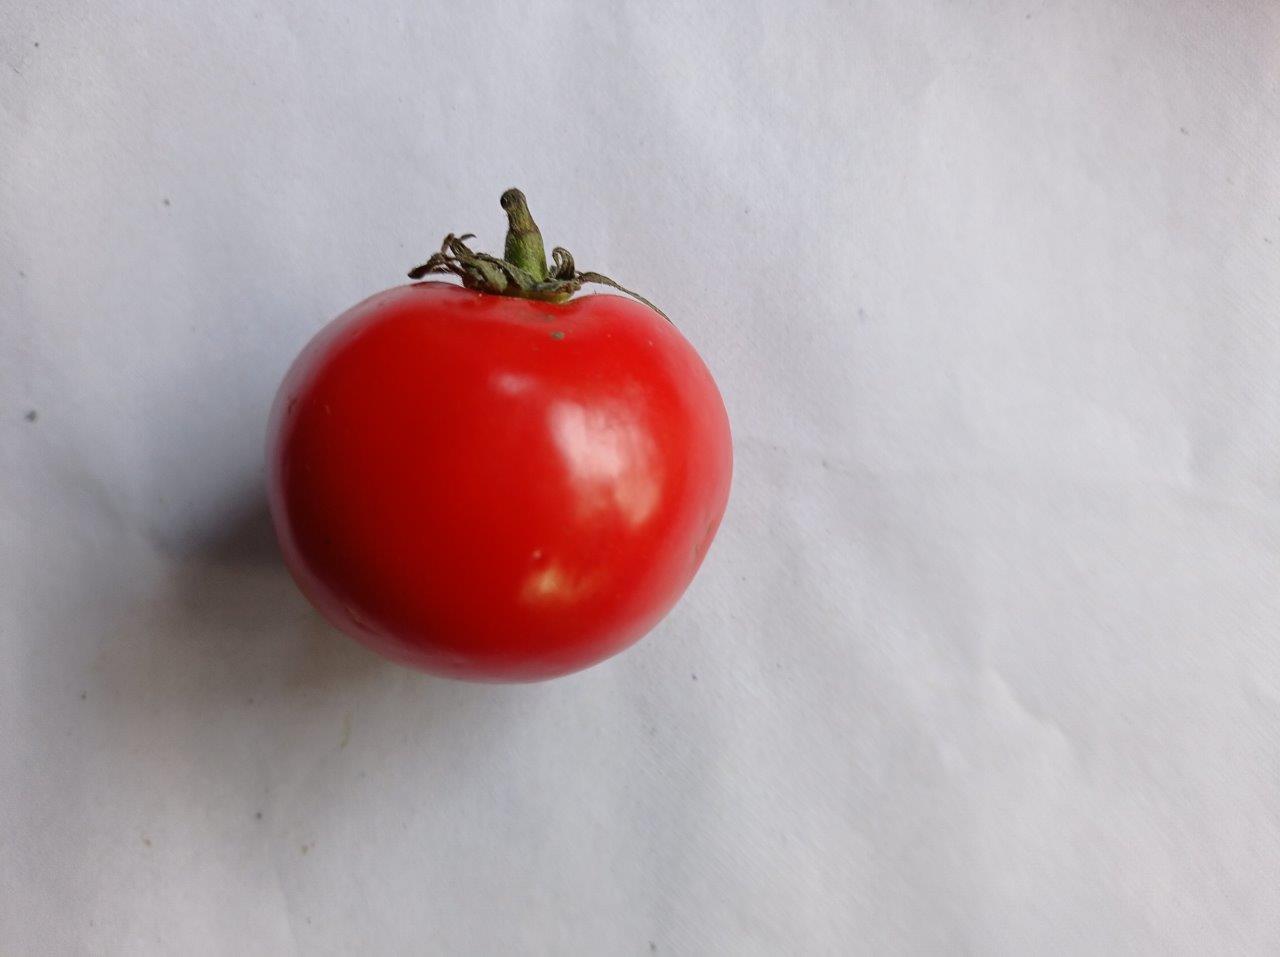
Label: Fresh